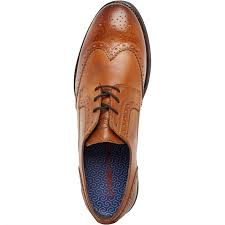
Label: Brogue